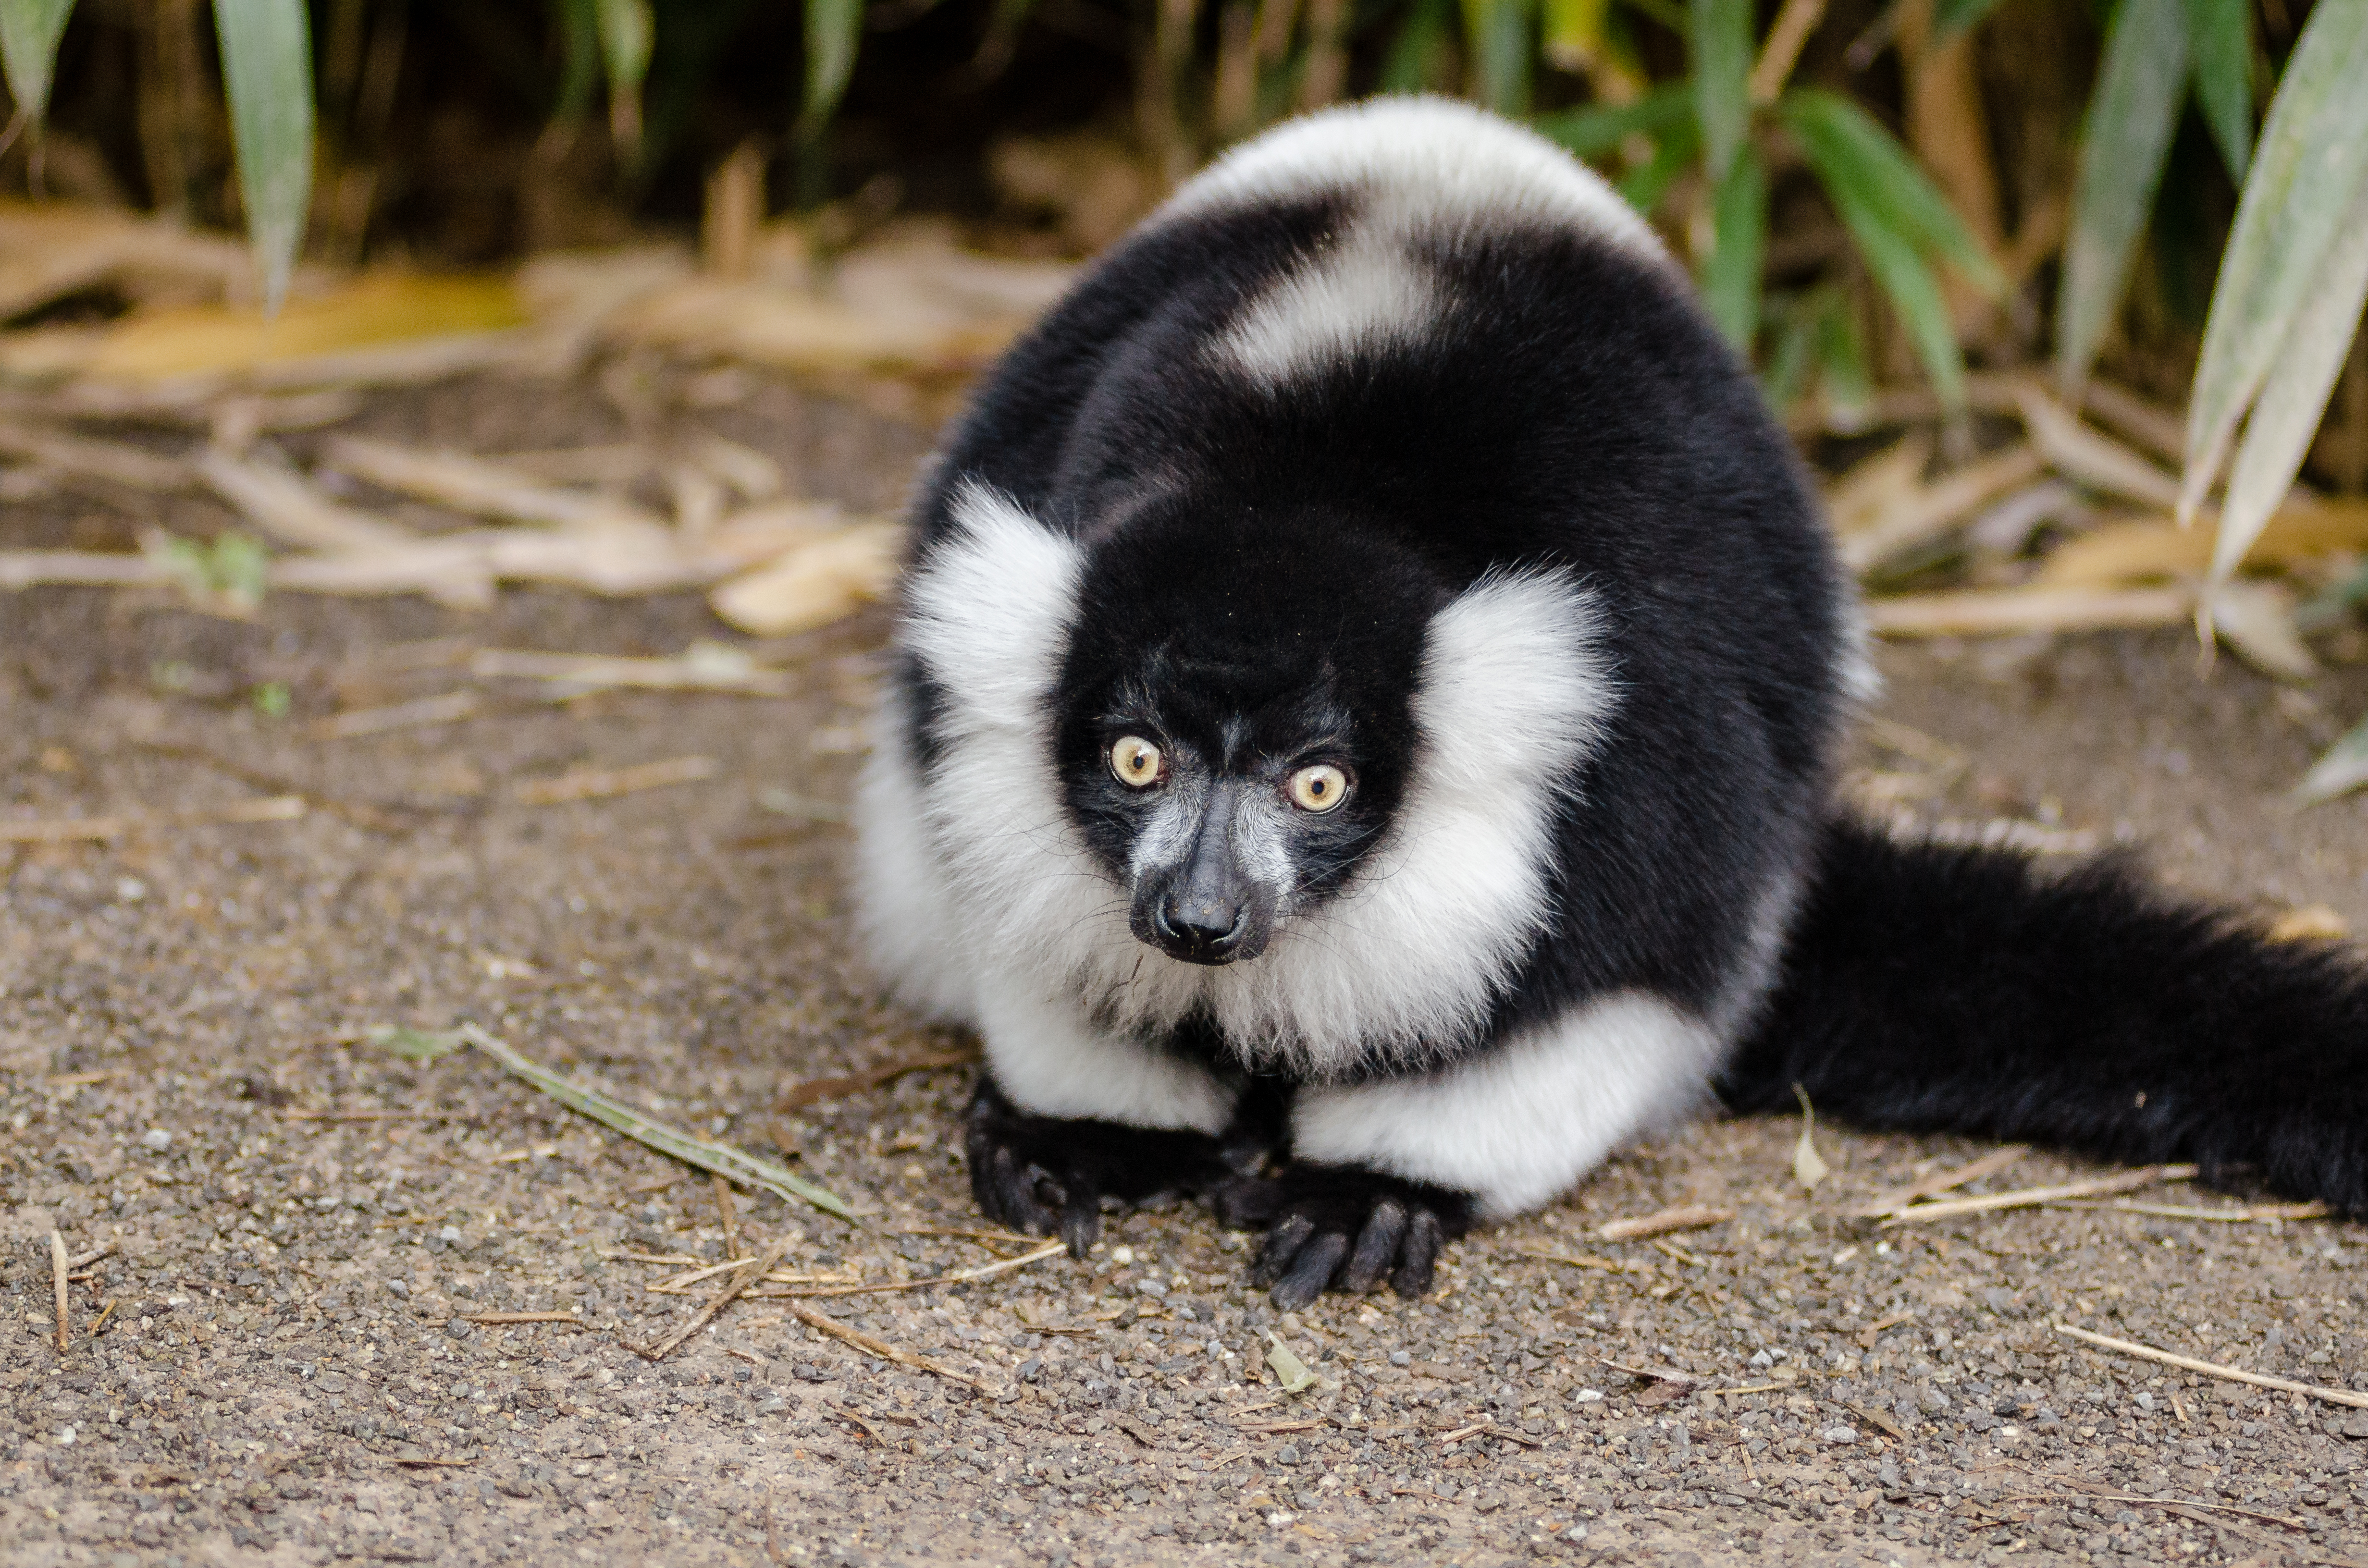
tree, branch, bokeh, white, feet, animal, cute, wildlife, zoo, fur, green, red, foot, mammal, nikon, black, blurred, fauna, primate, world, leaves, eyes, festival, et, background, eye, domain, public, endangered, madagascar, vertebrate, noir, blanc, negro, blanco, germany, deutschland, schwarz, y, day, schwarzweis, tier, fell, augen, adorable, bamboo, lemur, critically, niedlich, tierpark, bambus, madagaskar, iucn, list, ruffed, weiser, vari, lemuren, auge, fus, rufo, bianconero, wari, vareciapretoebranco, svartvit, var, fuse, gr n, skunk, dog breed group